Detonautas

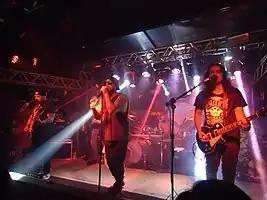
Detonautas in 2020

Detonautas (previously known as Detonautas Roque Clube) is a Brazilian rock band from Rio de Janeiro. Usually the lyrics of their songs relate to violence, political corruption and love.